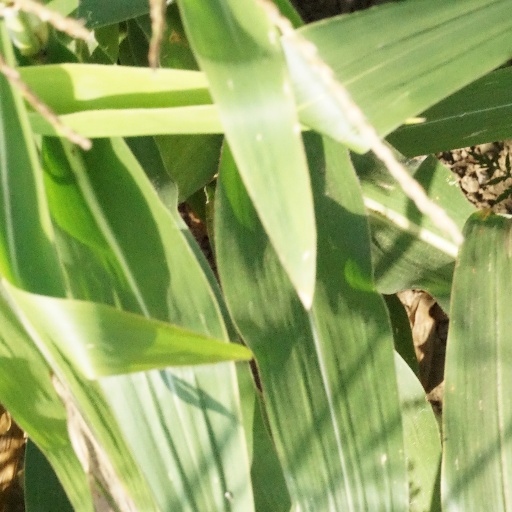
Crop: maize; corn